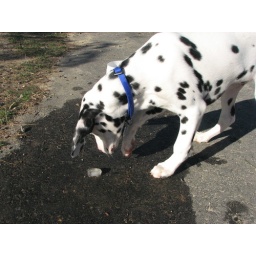
Romeo after he dumped the water bowl over at Central Bark 4 months old 3/17/07